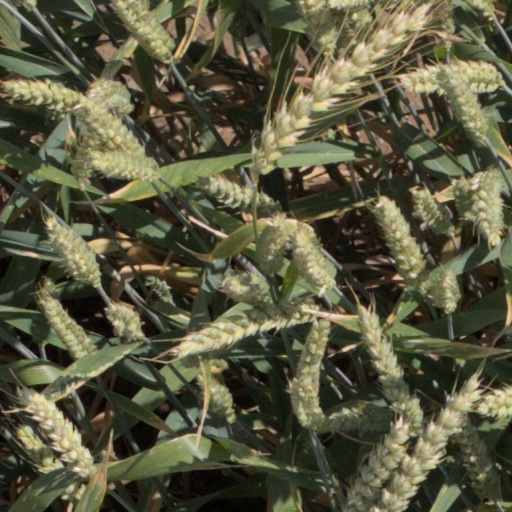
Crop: wheat